1873 Griqualand West parliamentary election

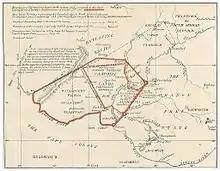
Map of Griqualand West in 1873.

The first election for the Legislative Council of Griqualand West was held in November 1873. Griqualand West had been established as a British Crown colony in January 1873. Of the 8 members of the Legislative Council 4 were elected.